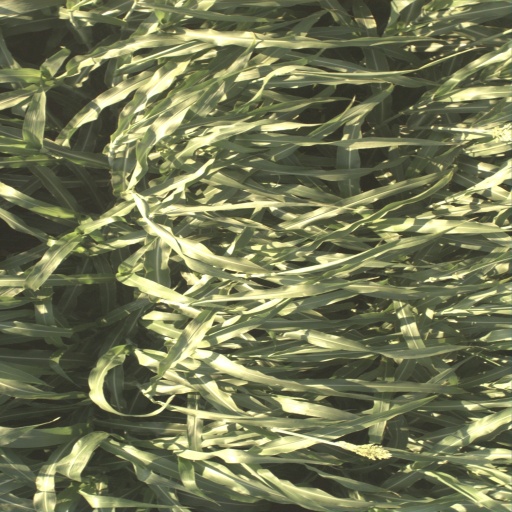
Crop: sorghum